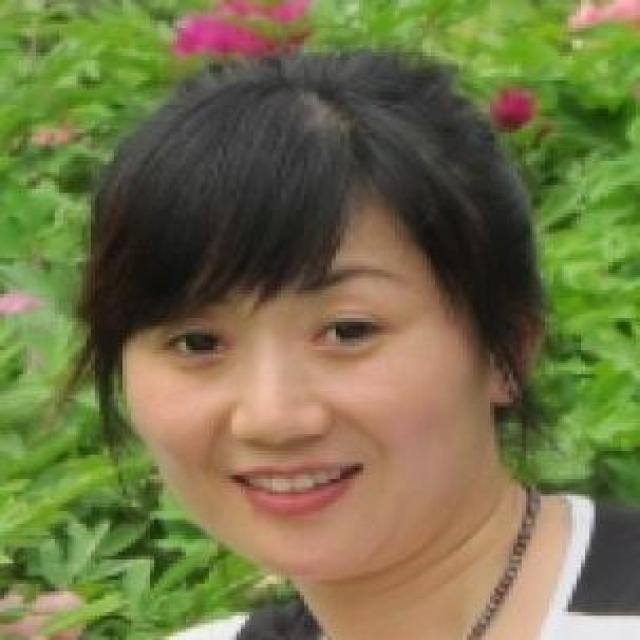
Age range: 21-44